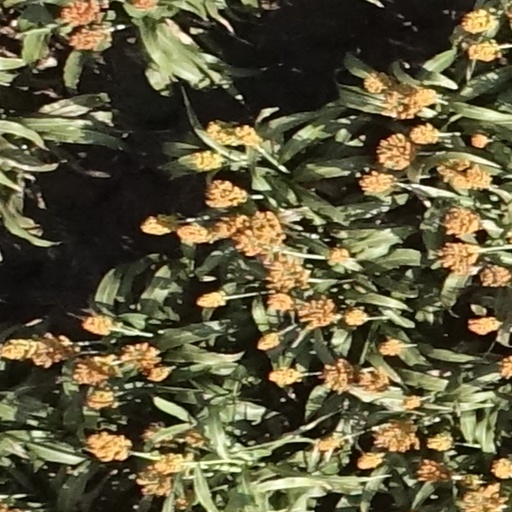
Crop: sorghum